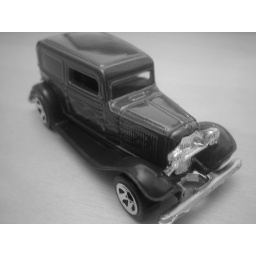
in black and white no less